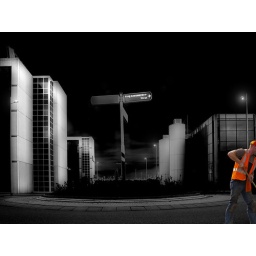
Night scene of a man in orange clothing cleaning the streets in the city of Leeuwarden in the Netherlands